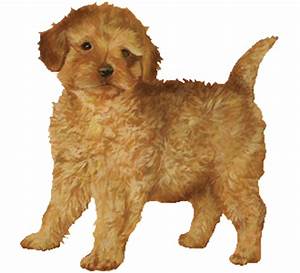
Label: cane